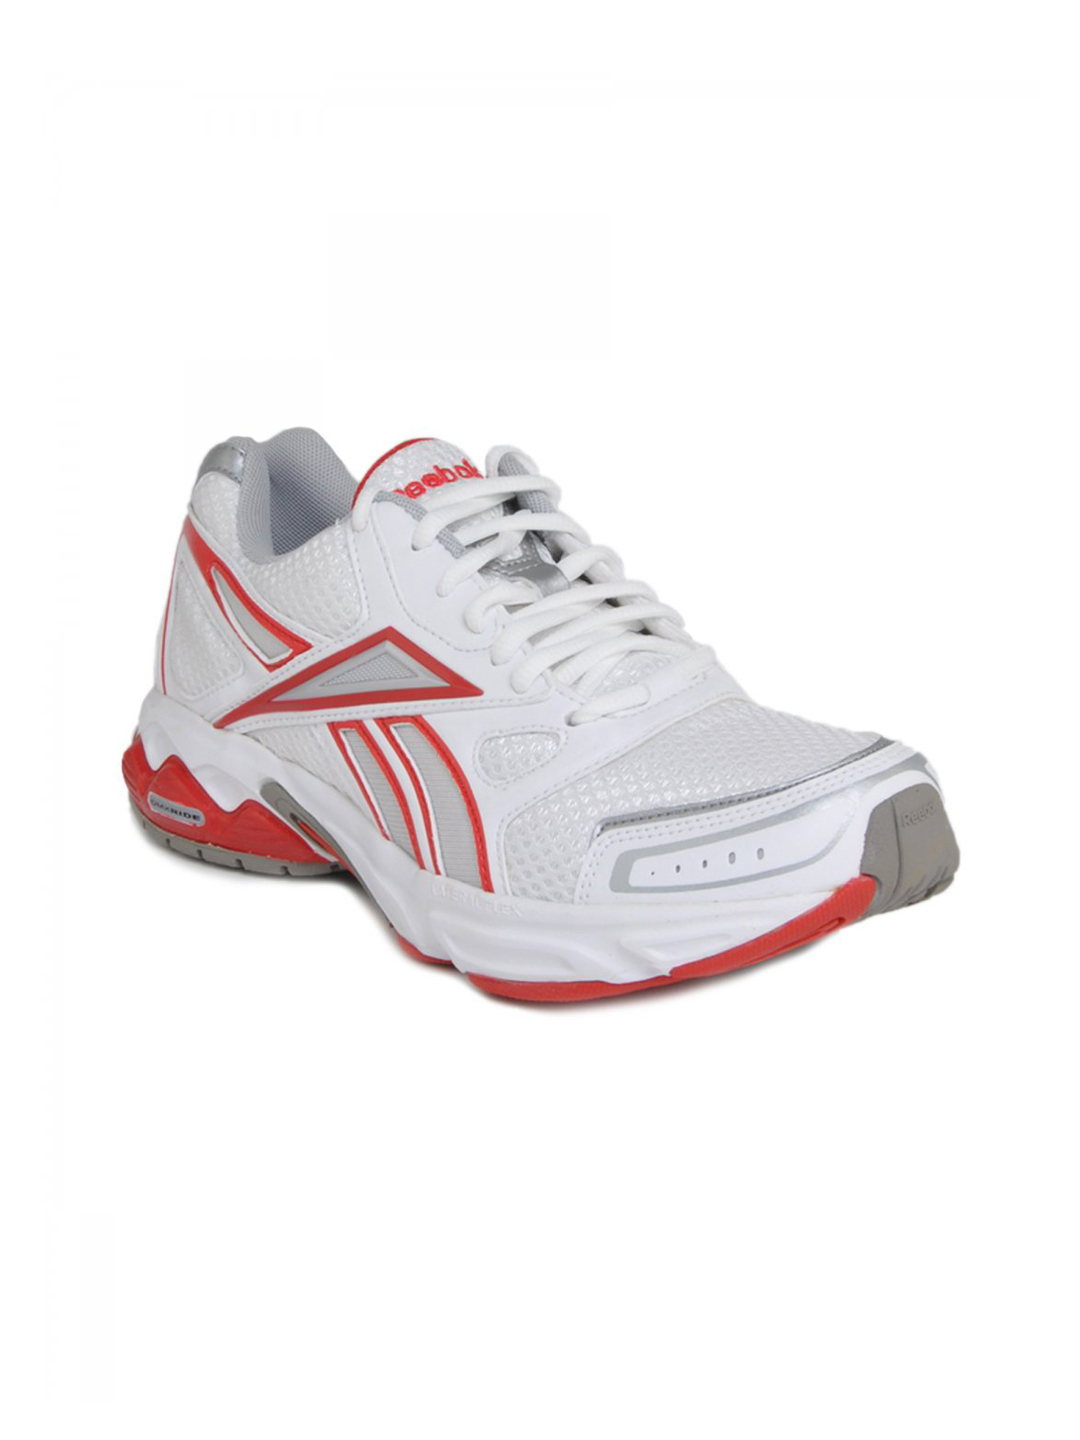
Reebok Women Instant White Sports Shoes
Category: Footwear / Shoes / Sports Shoes
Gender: Women
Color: White
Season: Fall 2011
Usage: Sports